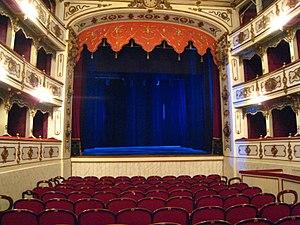
Busseto est une commune de la province de Parme dans la région d'Émilie-Romagne en Italie.